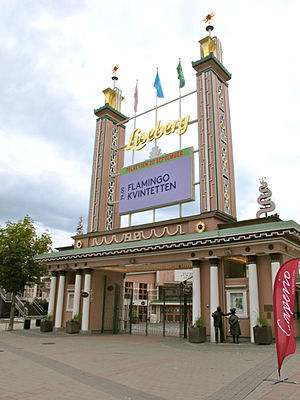
Liseberg
Hovedindgangen i 2013.
Liseberg er en forlystelsespark i Göteborg i Sverige. Parken åbnede i 1923 og er i dag blandt de største i Norden, og har lidt over 3 millioner besøgende om året. Parken ejes og drives af Göteborgs kommune. Den er normalt åben fra slutningen af april til slutningen af september. Parken er også åben i november-december med julemarked, isskøjteløb mv.